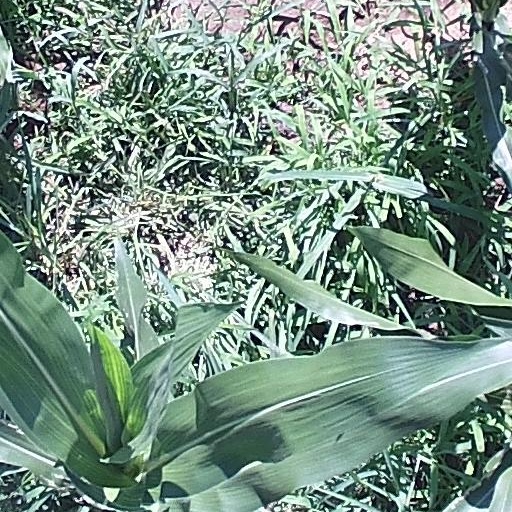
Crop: maize; corn